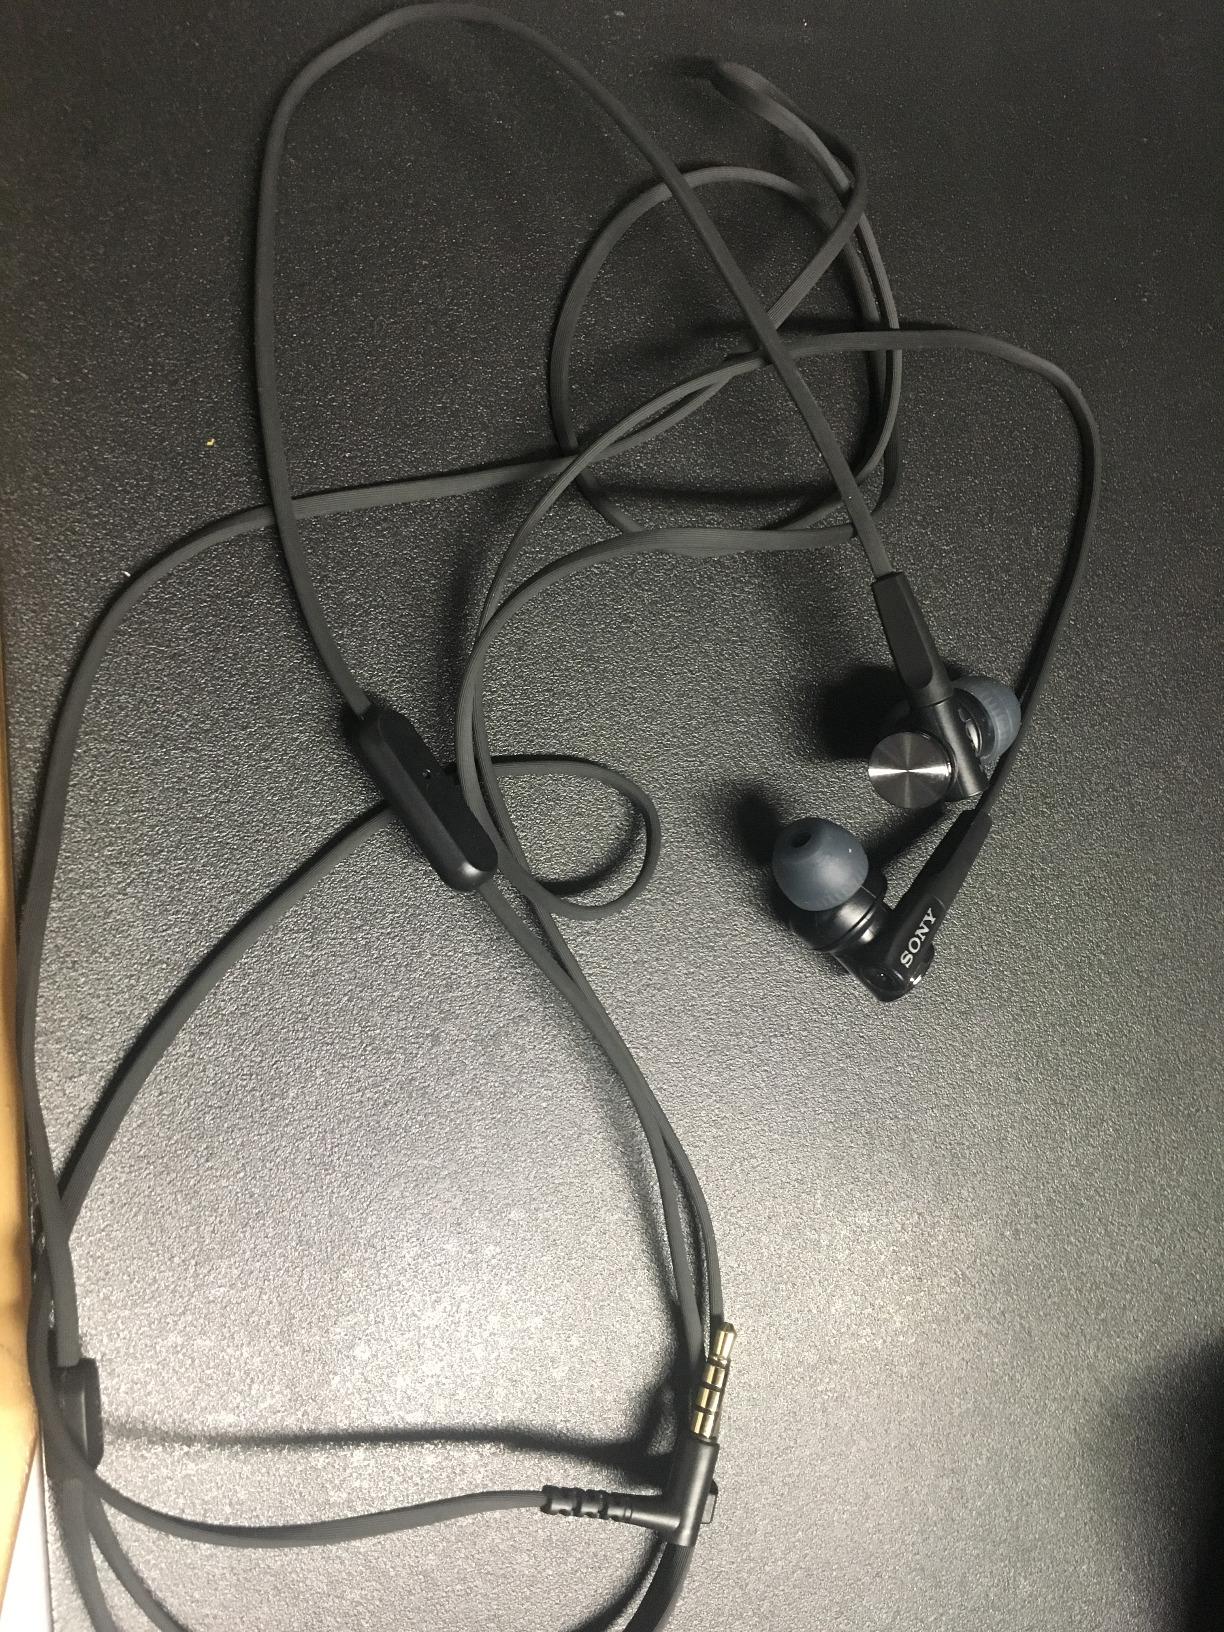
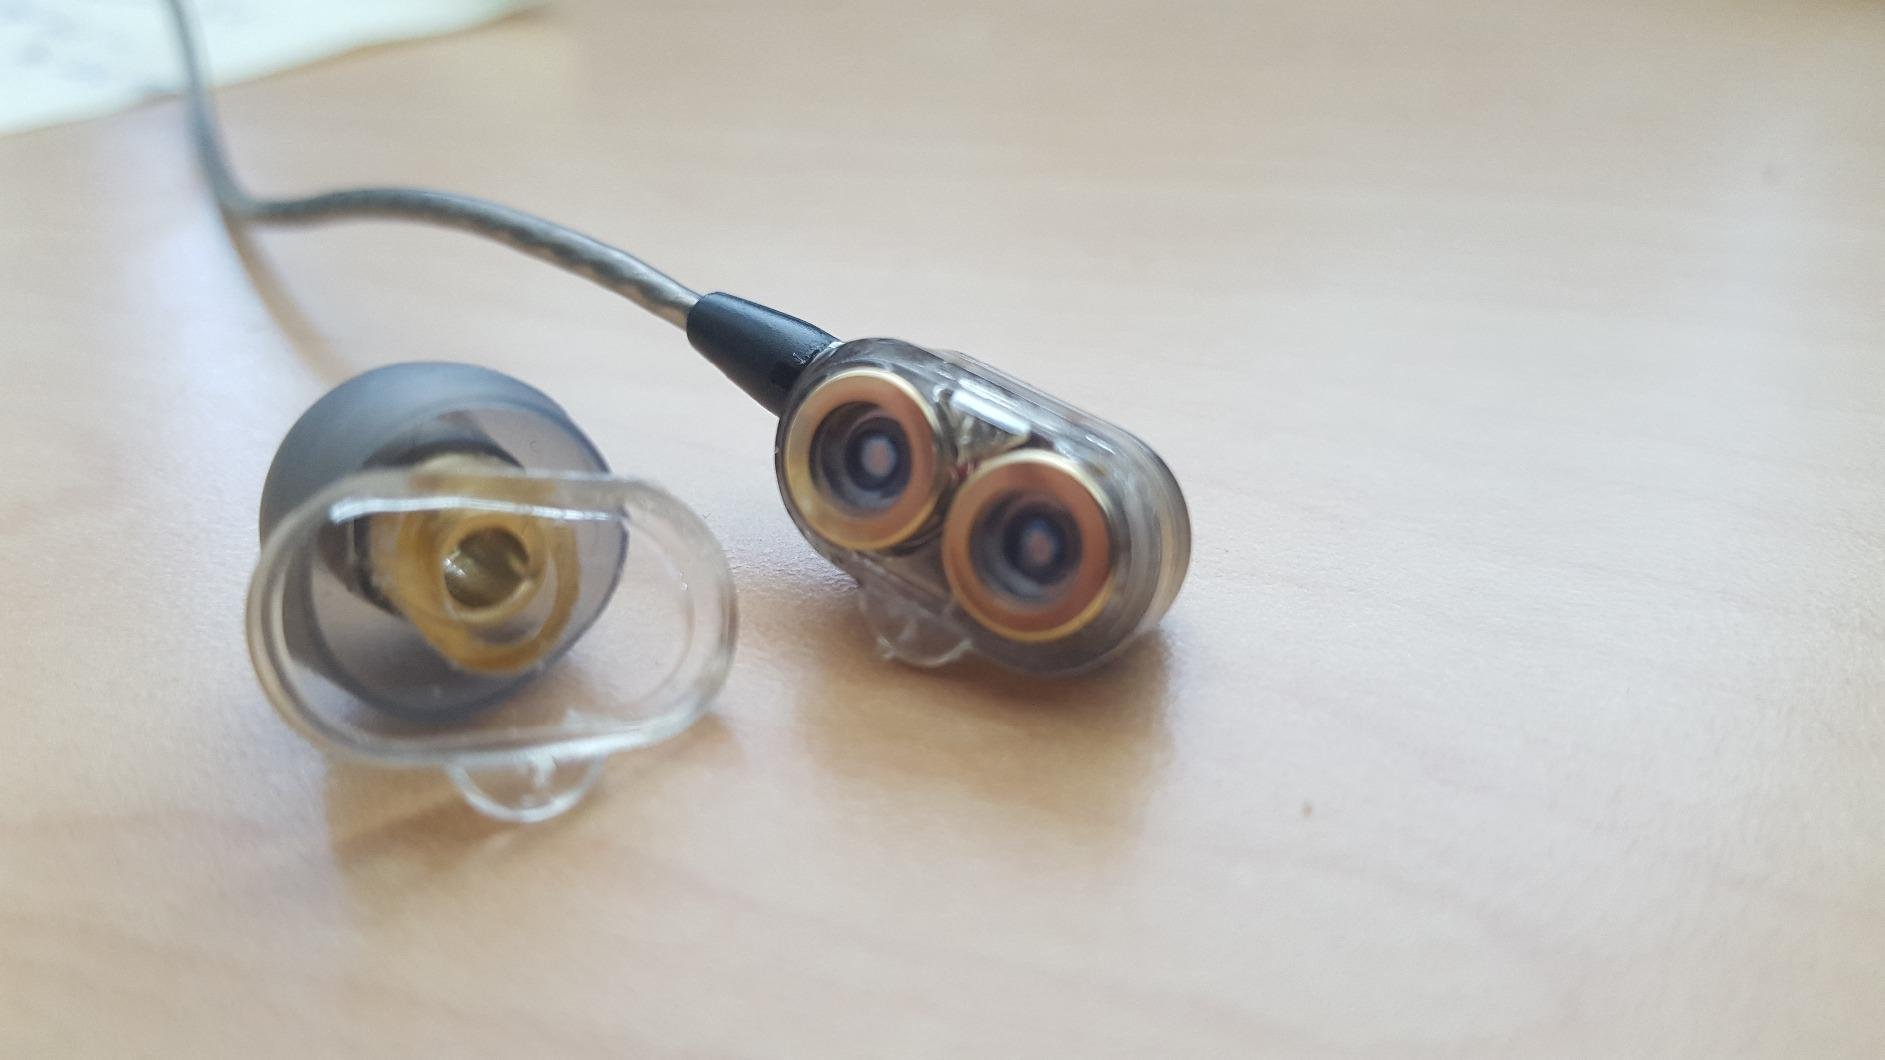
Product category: headphones
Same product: no